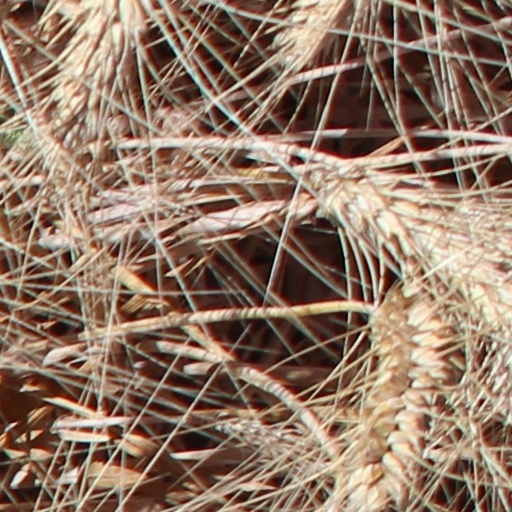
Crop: wheat